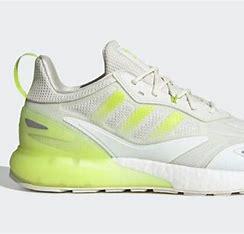
Brand: Adidas
Model: ZX 2K Boost 2